Ramgarhia Misl

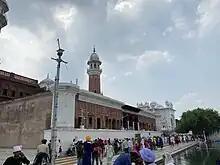
Ramgarhia Bunga

Jodh Singh was the successor and son of Jassa Singh Ramgarhia. Jodh Singh worked together with the Kangra ruler, Sansar Chand, and managed to take control of the parganas of Batala, Bhunga, and Hoshiarpur plus encompassing areas. Jodh Singh's territory began to be intruded upon by Divan Singh, who was the son of Tara Singh and a cousin of Jodh.